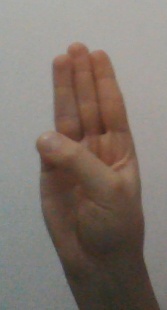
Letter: thaa